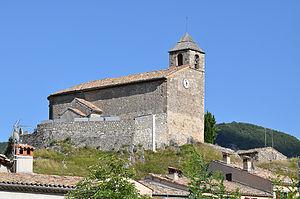
Castellet-lès-Sausses, église paroissiale
Castellet-lès-Sausses est une commune française située dans le département des Alpes-de-Haute-Provence, en région Provence-Alpes-Côte d'Azur.
L'église Saint-Pierre-et-Saint-Paul est une église située à Castellet-lès-Sausses, en France.